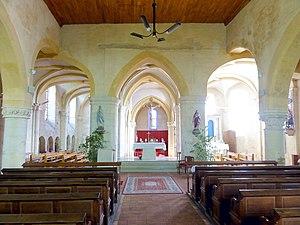
Intérieur de l'église - voir titre.
L'église Saint-Denis est une église catholique paroissiale située à Bornel, dans le département de l'Oise, en France. Sa fondation remonte à l'époque mérovingienne, et son vocable lui a probablement été donné par l'abbaye de Saint-Denis, qui est le seigneur du village. Le collateur de la cure est néanmoins le prieuré Sainte-Madeleine de Bornel, qui dépend de l'abbaye de Vézelay. La partie la plus ancienne de l'église actuelle est la partie arrière du chœur, qui est de style roman, et date de la fin des années 1140. Le plan en hémicycle de la chapelle latérale sud peut être ramené à une potentielle absidiole romane. Pendant le dernier quart du XIIᵉ siècle, un collatéral gothique fut ajouté au nord du chœur. Les grandes arcades de la nef non voûtée sont construites au tout début du XIIIᵉ siècle. Sous la guerre de Cent Ans, l'église subit apparemment des destructions importantes, car elle est en grande partie reconstruite à la fin du XVᵉ siècle, dans un style flamboyant plutôt rustique. Enfin, les piles du clocher sont reprises au XVIIᵉ ou XVIIIᵉ siècle, et le collatéral sud est remanié.